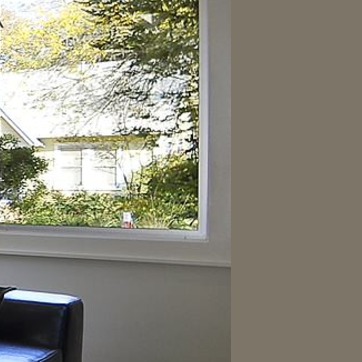
Material: foliage